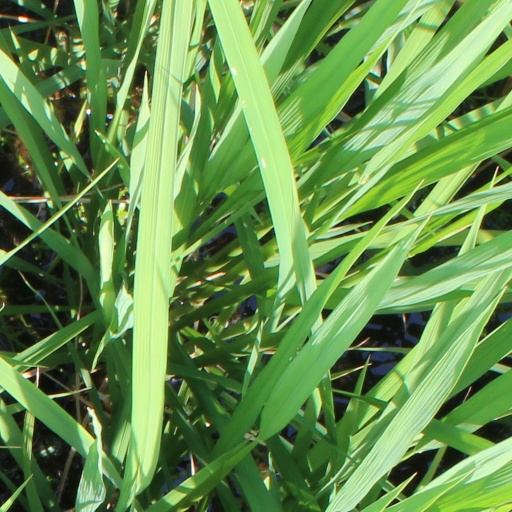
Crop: rice